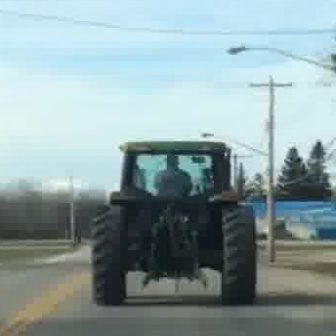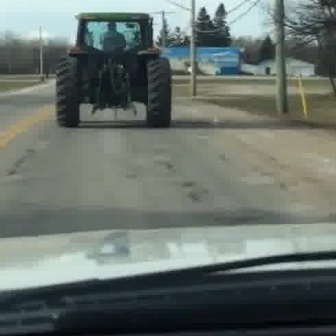
  Please identify the target specified by the bounding box [89,140,254,305] in the first image and locate it in the second image. Return the coordinates in [x_min,y_min,x_max,y_max] format.
Answer: [55,11,169,125]